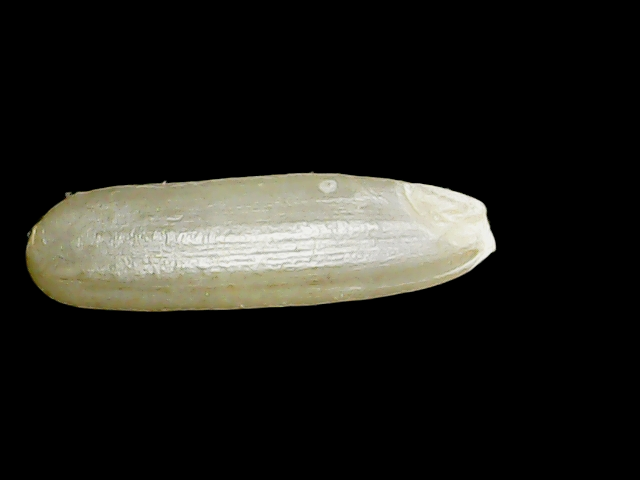
Rice variety: Binadhan14